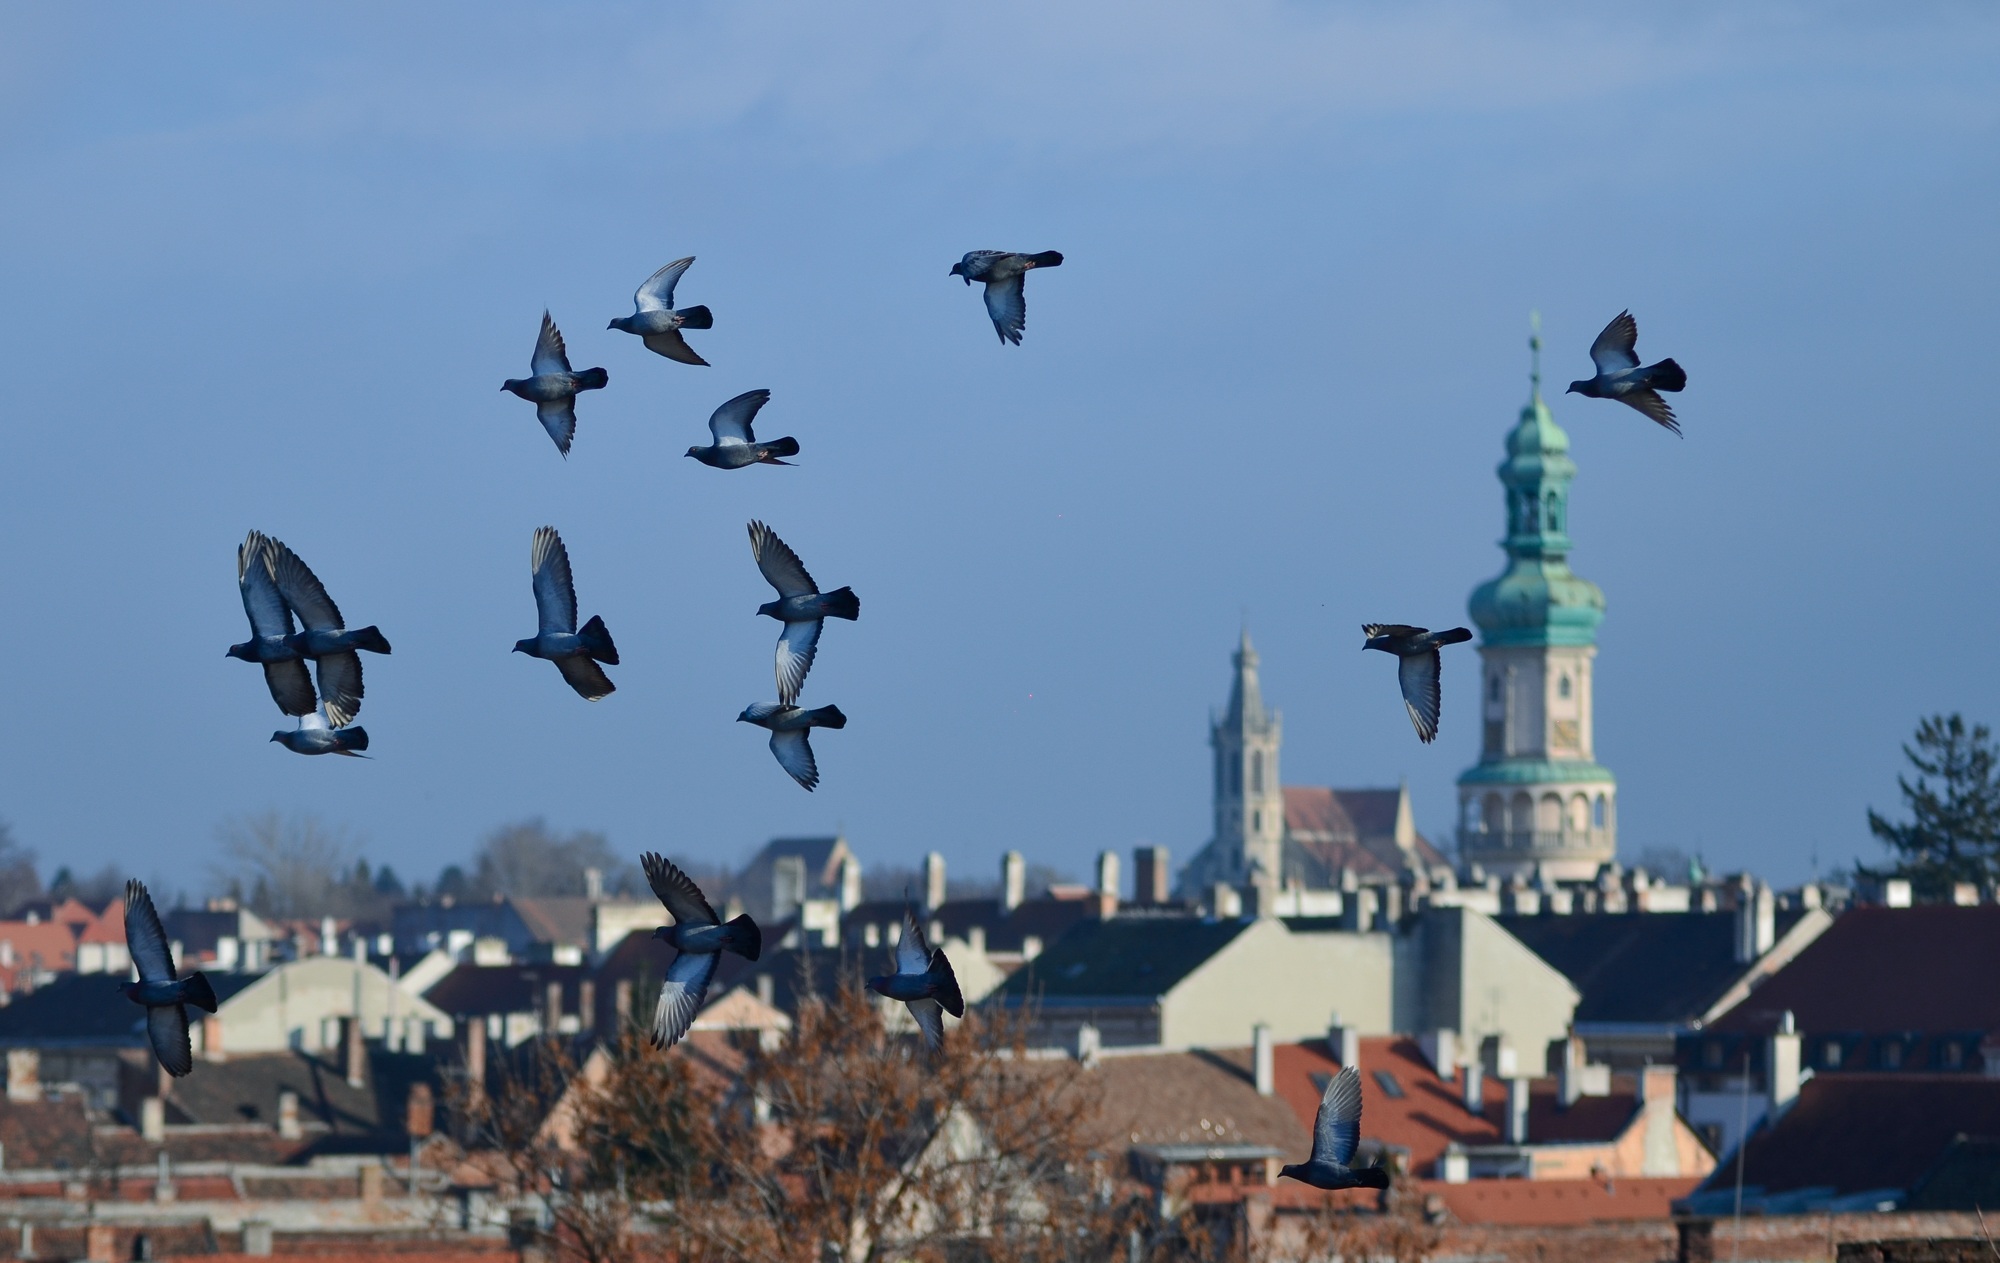
bird, light, sky, city, spring, aviation, flight, hungary, mood, doves, graceful, air force, sopron hungary, atmosphere of earth